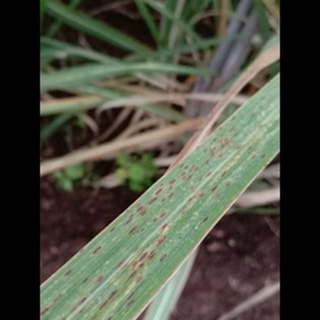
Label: sugarcane_rust